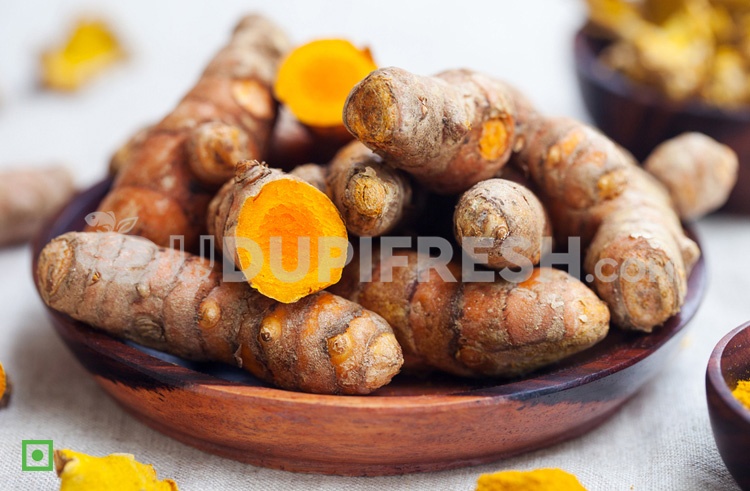
Fresh Turmeric/ತಾಜಾ ಅರಿಶಿನ -Home Grown, 250 g
Fresh Turmeric Overview Fresh turmeric is a vibrant orange-yellow rhizome from the ginger family. It has a warm, earthy flavor and is widely used in cooking and traditional medicine. Renowned for its health benefits, fresh turmeric is often celebrated for its anti-inflammatory and antioxidant properties. Nutritional Value of Fresh Turmeric (per 100g): Calories : 354 kcal Carbohydrates : 74 g Fiber : 24 g Protein : 8 g Fat : 3 g Vitamin C : 24 mg (27% of the daily recommended intake) Vitamin B6 : 0.16 mg (12% of the daily recommended intake) Potassium : 611 mg (13% of the daily recommended intake) Magnesium : 193 mg (48% of the daily recommended intake) Health Benefits of Fresh Turmeric: Anti-Inflammatory : Contains curcumin, which helps reduce inflammation. Antioxidant : Rich in antioxidants that combat oxidative stress. Digestive Health : Aids digestion and can alleviate bloating and gas. Immune Support : Boosts the immune system due to its anti-inflammatory properties. Skin Health : Known for its ability to soothe the skin and reduce blemishes. How to Eat Fresh Turmeric: Raw : Grated into salads or smoothies. Cooked : Added to soups, curries, and stir-fries. Beverages : Used in drinks like golden milk or turmeric tea. Pickled : Used in various pickles for added flavor. Recipes Using Fresh Turmeric Indian Recipes 1. Turmeric Rice Ingredients : Basmati rice: 1 cup Fresh turmeric: 2 tsp, grated Onion: 1, finely chopped Ghee or oil: 2 tbsp Cumin seeds: 1 tsp Salt: to taste Water: 2 cups Method : Heat ghee/oil in a pan; add cumin seeds and let them splutter. Add chopped onion and sauté until translucent. Stir in grated turmeric and cook for a minute. Add rinsed rice, salt, and water; bring to a boil. Cover and simmer until the rice is cooked; fluff with a fork before serving. 2. Turmeric Milk (Golden Milk) Ingredients : Fresh turmeric: 1 inch, grated Milk (dairy or plant-based): 2 cups Black pepper: a pinch Honey or maple syrup: to taste Cinnamon: 1/2 tsp (optional) Method : In a saucepan, combine grated turmeric, milk, black pepper, and cinnamon. Heat until warm but not boiling; whisk to combine. Sweeten with honey or maple syrup before serving. 3. Turmeric Chicken Curry Ingredients : Chicken: 500g, cut into pieces Fresh turmeric: 2 tsp, grated Onion: 1, finely chopped Tomato: 1, chopped Ginger-garlic paste: 1 tsp Coconut milk: 1 cup Oil: 2 tbsp Salt: to taste Curry leaves: a few Method : Heat oil in a pan; add curry leaves and chopped onion; sauté until golden. Add ginger-garlic paste and cook until fragrant. Add chicken pieces, grated turmeric, and salt; cook until the chicken is browned. Stir in chopped tomato and coconut milk; simmer until the chicken is cooked through. 4. Turmeric Lentil Soup Ingredients : Red lentils: 1 cup Fresh turmeric: 1 tsp, grated Onion: 1, chopped Carrot: 1, chopped Garlic: 2 cloves, minced Vegetable stock: 4 cups Salt: to taste Olive oil: 2 tbsp Method : In a pot, heat olive oil; sauté onion, carrot, and garlic until soft. Add lentils, grated turmeric, stock, and salt; bring to a boil. Reduce heat and simmer until lentils are tender; blend for a smoother texture if desired. 5. Turmeric and Spinach Paratha Ingredients : Whole wheat flour: 2 cups Fresh turmeric: 1 tsp, grated Spinach: 1 cup, finely chopped Salt: to taste Water: as needed Ghee or oil: for cooking Method : In a bowl, mix flour, grated turmeric, chopped spinach, and salt. Gradually add water to form a dough; let it rest for 15 minutes. Divide into balls, roll out into flat circles, and cook on a hot griddle until golden brown. Non-Indian Recipes 1. Fresh Turmeric Smoothie Ingredients : Fresh turmeric: 1 inch, grated Banana: 1, frozen Spinach: 1 cup Almond milk: 1 cup Honey: to taste Method : In a blender, combine all ingredients and blend until smooth. Serve immediately. 2. Turmeric Quinoa Salad Ingredients : Quinoa: 1 cup Fresh turmeric: 1 tsp, grated Cucumber: 1, diced Cherry tomatoes: 1 cup, halved Olive oil: 2 tbsp Lemon juice: 1 tbsp Salt and pepper: to taste Method : Cook quinoa according to package instructions; let it cool. In a bowl, combine quinoa, grated turmeric, cucumber, tomatoes, olive oil, and lemon juice. Season with salt and pepper; toss well before serving. 3. Turmeric Roasted Vegetables Ingredients : Mixed vegetables (carrots, bell peppers, zucchini): 500g, chopped Fresh turmeric: 1 tsp, grated Olive oil: 2 tbsp Salt and pepper: to taste Method : Preheat oven to 425°F (220°C). In a bowl, toss vegetables with olive oil, grated turmeric, salt, and pepper. Spread on a baking sheet and roast for 25-30 minutes until tender. 4. Turmeric Hummus Ingredients : Chickpeas: 1 can (400g), drained and rinsed Fresh turmeric: 1 inch, grated Tahini: 2 tbsp Lemon juice: 2 tbsp Garlic: 1 clove Olive oil: 2 tbsp Salt: to taste Method : In a food processor, combine chickpeas, grated turmeric, tahini, lemon juice, garlic, and salt. Blend until smooth, adding olive oil as needed for consistency. Serve with pita or vegetable sticks. 5. Turmeric Ginger Tea Ingredients : Fresh turmeric: 1 inch, grated Fresh ginger: 1 inch, grated Water: 2 cups Honey: to taste (optional) Lemon juice: 1 tbsp (optional) Method : In a pot, boil water; add grated turmeric and ginger. Simmer for 10 minutes; strain into cups. Add honey and lemon juice if desired; serve hot. Fresh turmeric is a versatile vegetable that can enhance a variety of dishes, both traditional and modern. Enjoy experimenting with it in your cooking!
Brand: udupifresh.com
Category: Food, Beverages & Tobacco > Food Items > Fruits & Vegetables > Fresh & Frozen Vegetables > Rhubarb